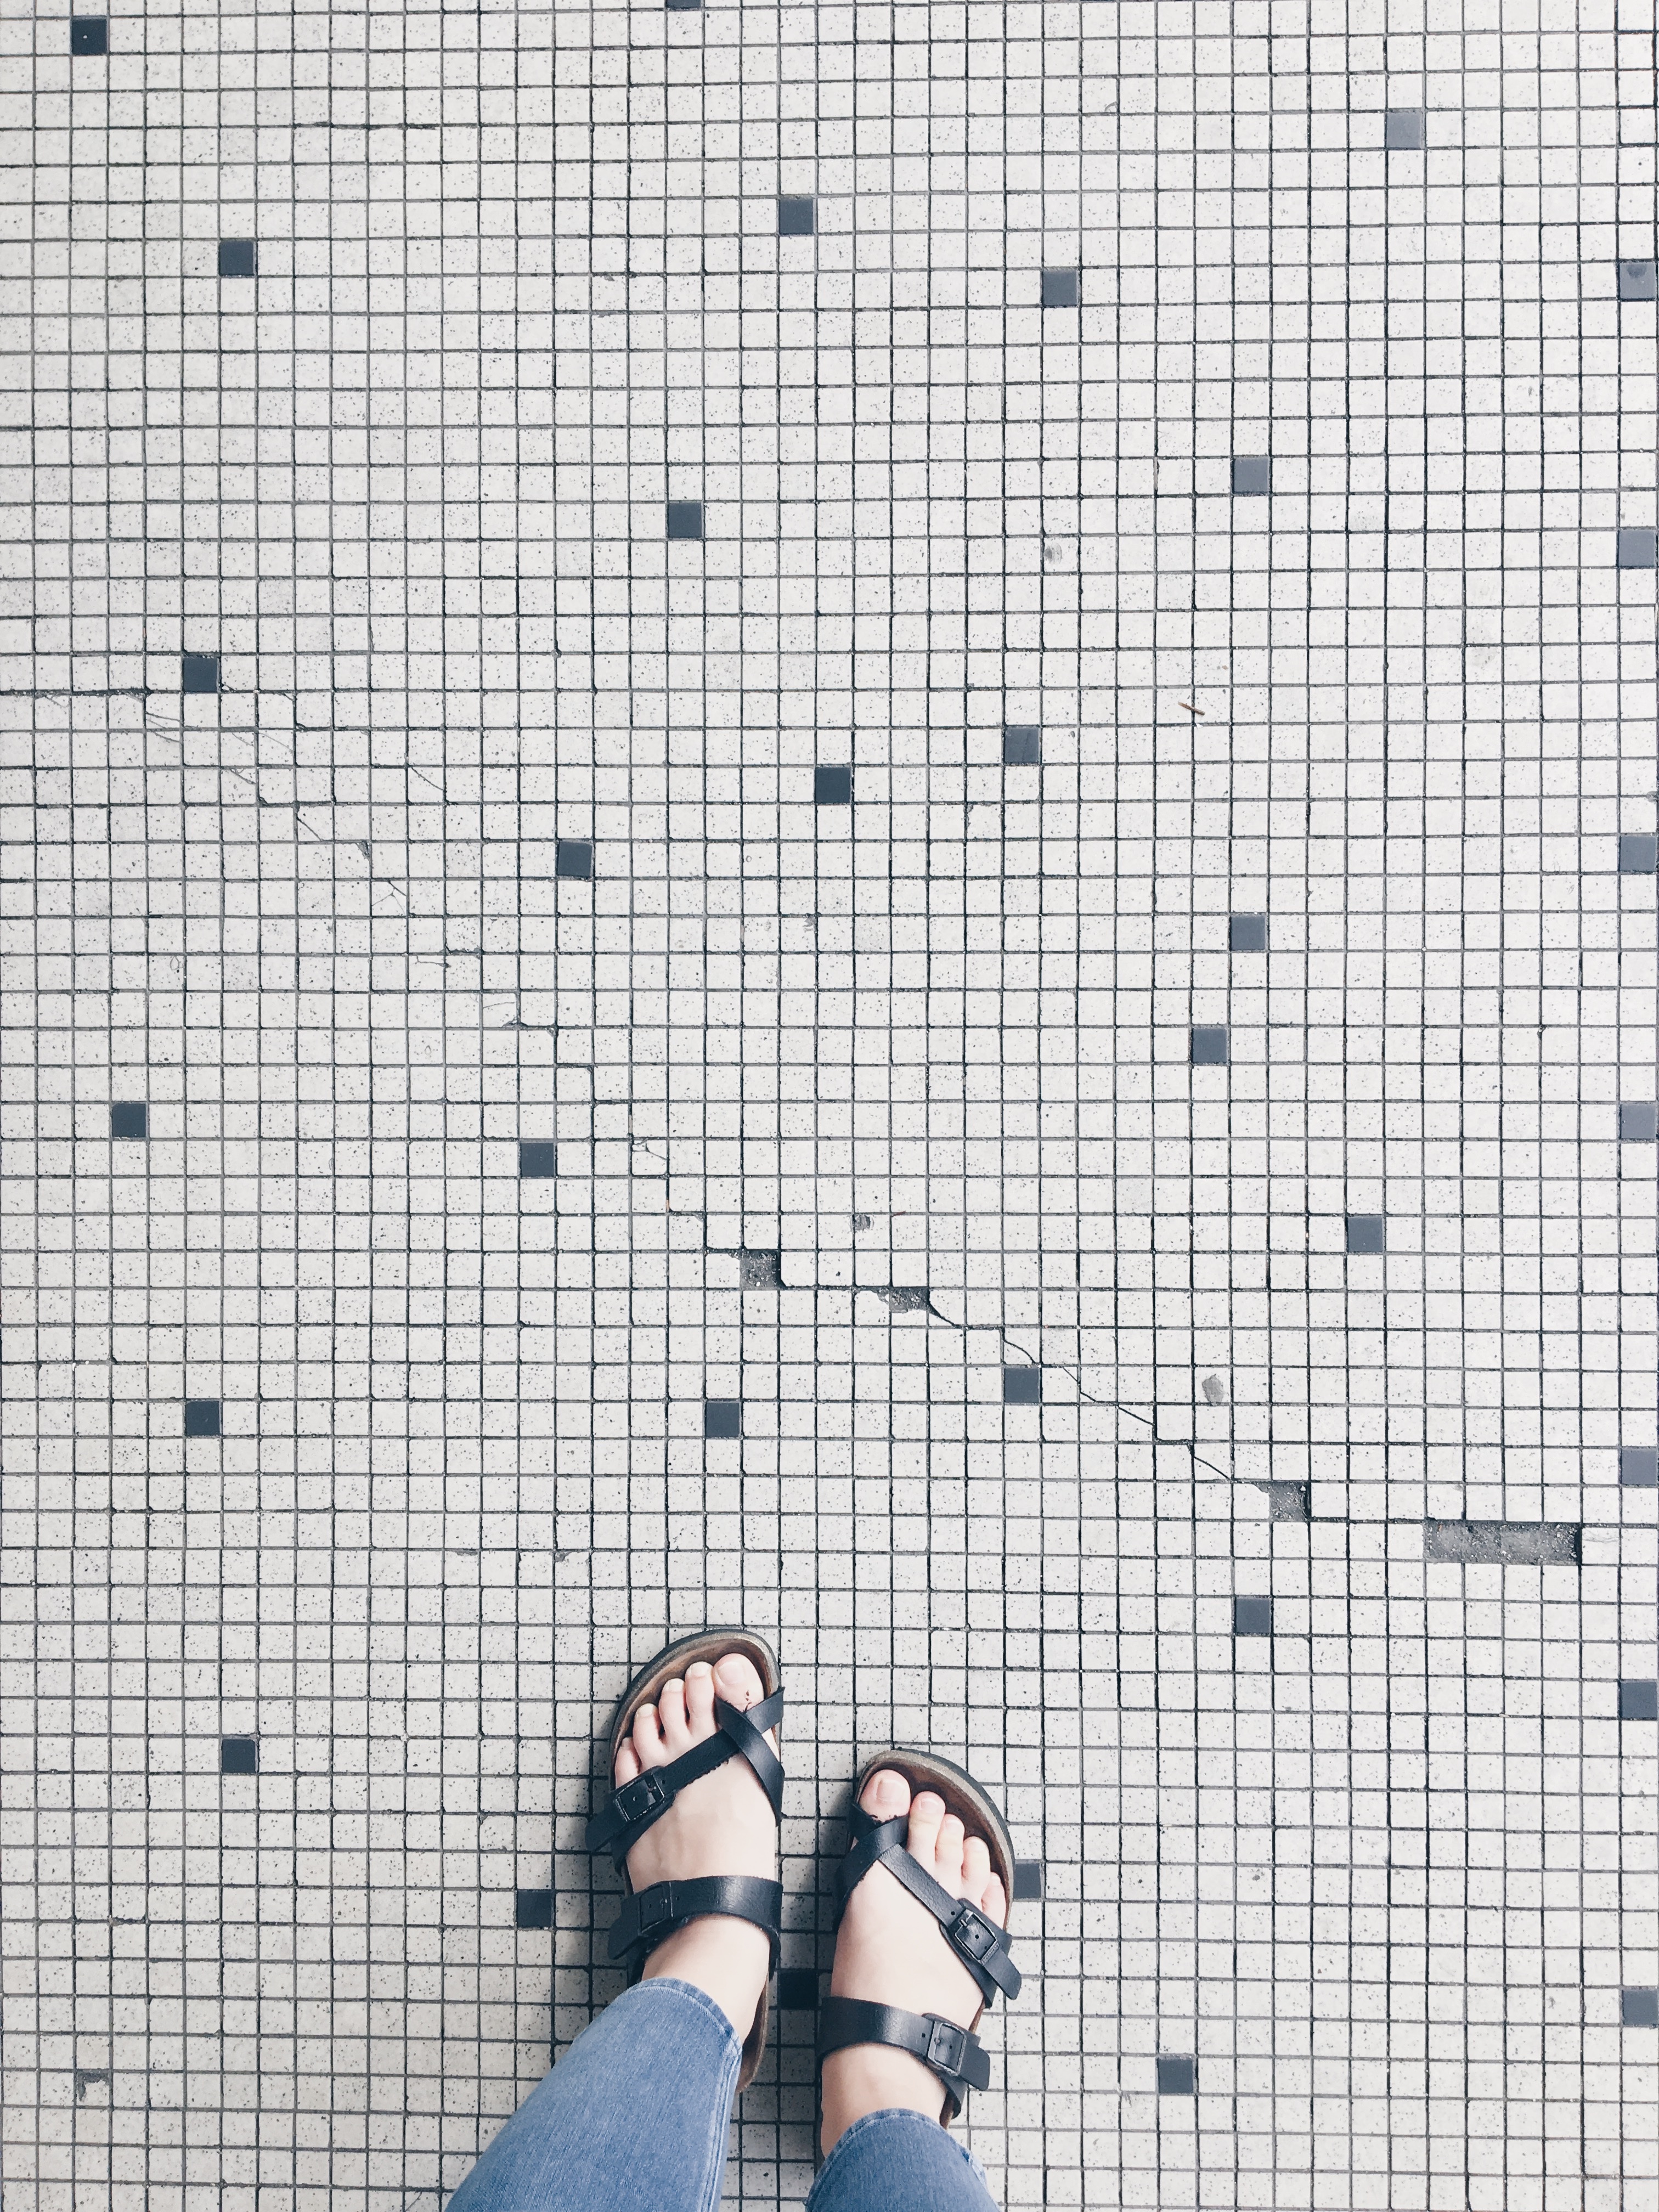
pattern, line, blue, circle, art, drawing, design, shape